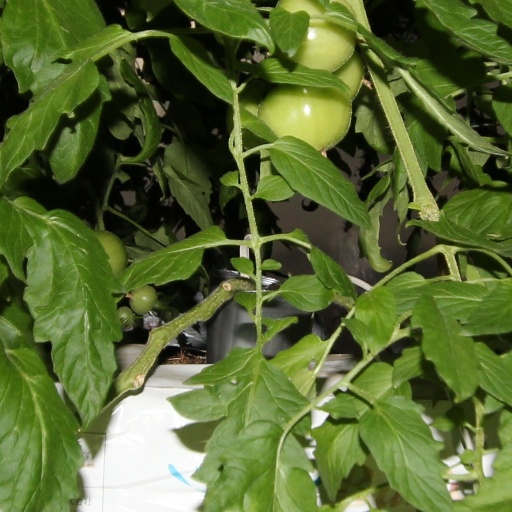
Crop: tomato